Operation Kalbajar

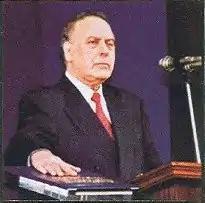
Aliyev during his Inauguration.

Aliyev appealed to the ethnic Azerbaijani military experts in the former Soviet republics, with many officers, most of whom were veterans of the Soviet–Afghan War, coming to the aid of the country. This and the nation-wide mobilisation increased the military strength of Azerbaijan. The Azerbaijani government had evacuated civilians living in the region before the offensive. The operations were to be continued at an altitude of above sea level. The plan was very dangerous, as the region was devastated by harsh climate, heavy snow, strong winds and dangerous avalanches. Because of this, many commanders did not support the operation. Most of the soldiers involved in the operation were new recruits. The Azerbaijani military planned to launch an offensive from the Murov range, cutting off the Vardenis–Martakert road. They were then to capture the city of Kalbajar, moving deeper into the Kalbajar District, and at the same time, push from Tartar, thus encircling the Armenian troops.